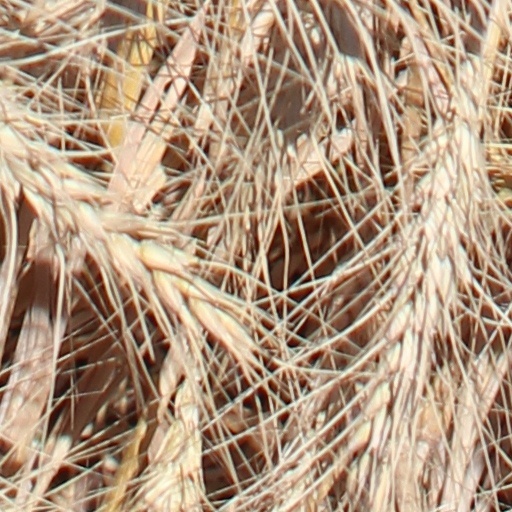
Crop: wheat